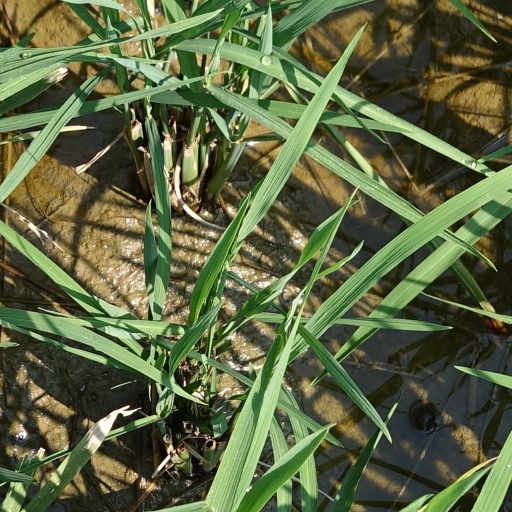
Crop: rice